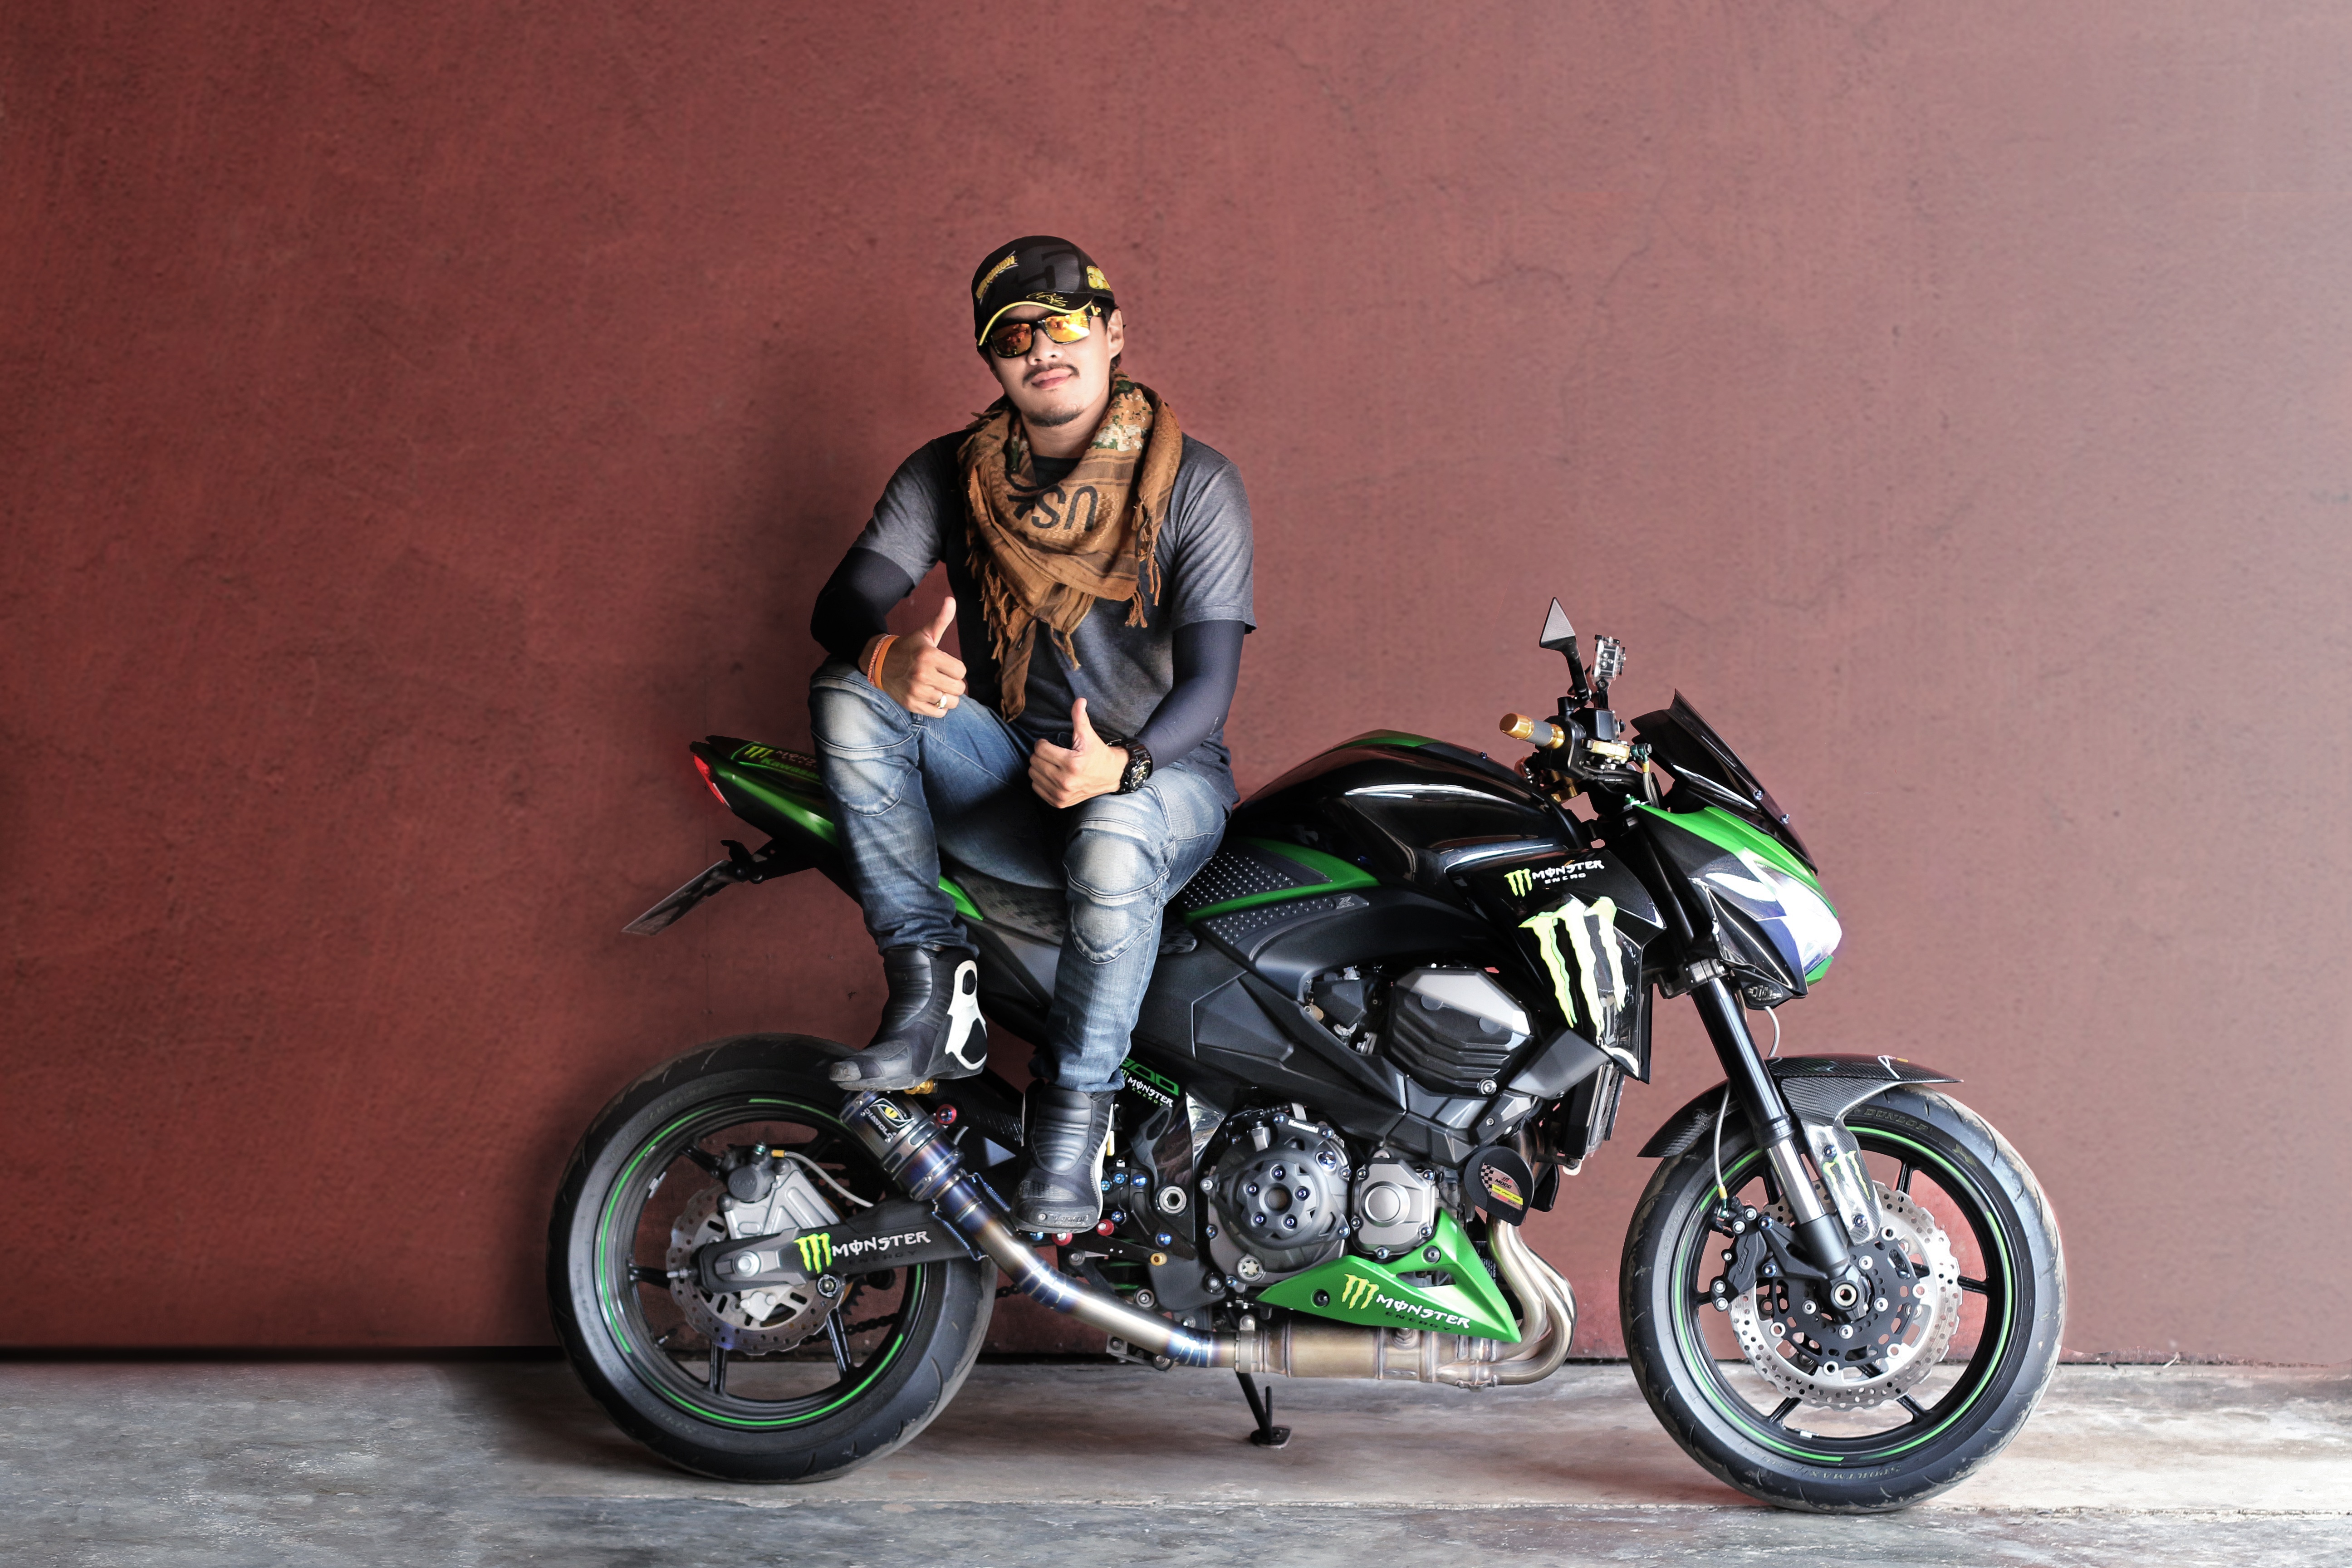
car, bicycle, young, red, vehicle, motorcycle, speed, monster, motorcycling, land vehicle, automobile make, thailand's persom